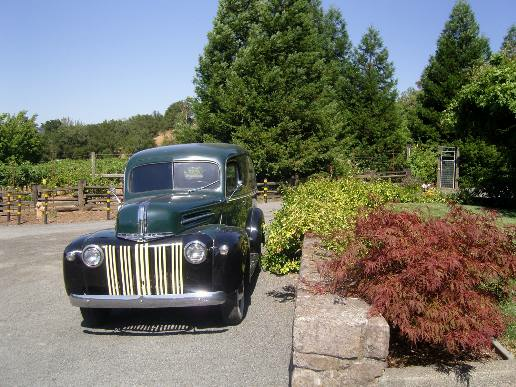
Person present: No